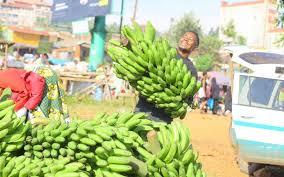
Mwanaume amebeba mikungu mikubwa ya ndizi mbichi mabegani kwake huku akitembea sokoni. Mwanga wa jua ukimulika eneo hilo. Pembeni kuna gari jeupe lenye mistari ya buluu na watu wengine wakihusiana na shughuli za sokoni. Ndizi zikiwa na rangi ya kijani kibichi zinaonekana zimewekwa hapo kando ya barabara zikionyesha kwamba zimevunwa hivi karibuni.